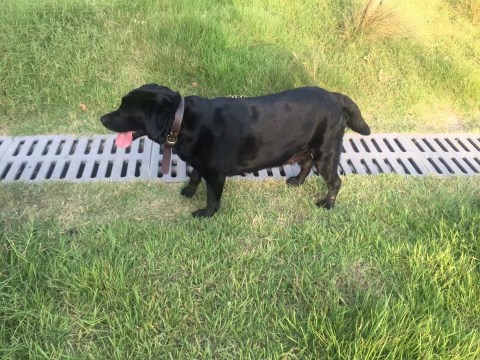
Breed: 3580-n000122-Labrador_retriever